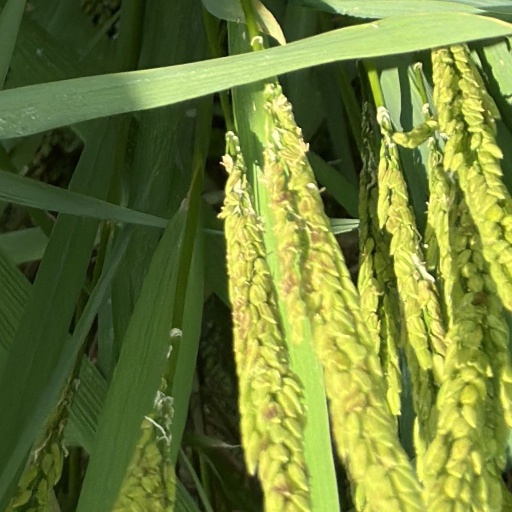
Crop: rice